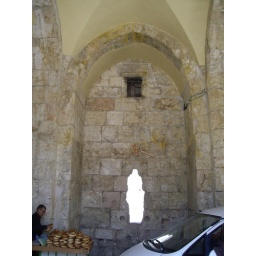
A cool window in the wall of Jerusalem.